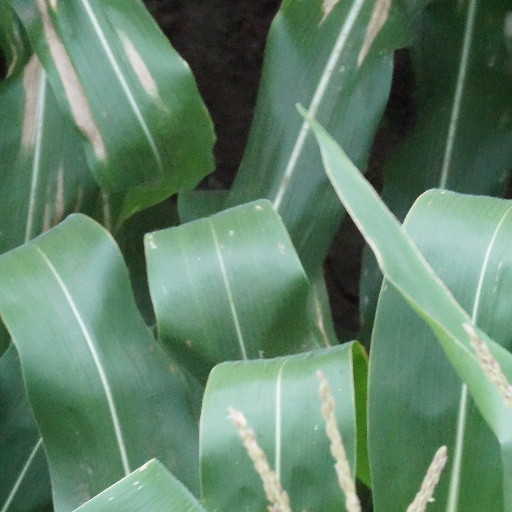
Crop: maize; corn